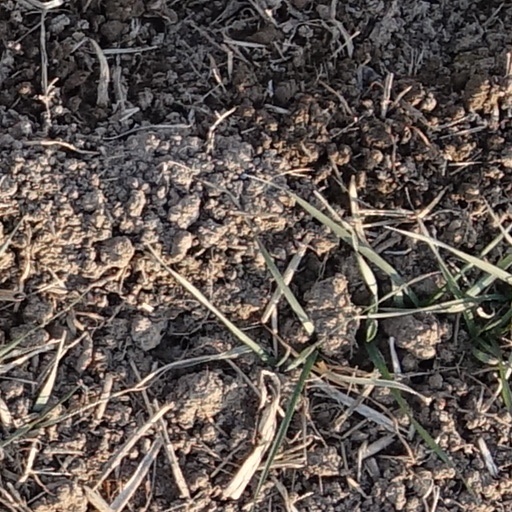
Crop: wheat